Monument

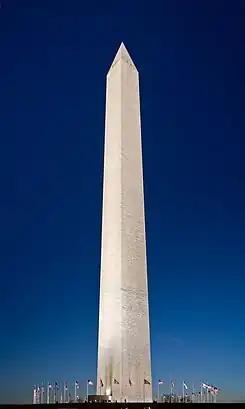
The Washington Monument in Washington, D.C., which honors the first president of the United States, George Washington, is the world's tallest obelisk.

A formalist interpretation of monuments suggests their origins date back to antiquity and even prehistory. Archaeologists like Gordon Childe viewed ancient monuments as symbols of power. Historians such as Lewis Mumford proposed that the practice began with Paleolithic landmarks, which served as sites for communication with ancestral spirits. However, these perspectives often project modern uses of monuments onto ancient structures. In art history, monuments are seen as significant sculptural forms; in architecture and urban planning, they are crucial for city organization and mapping. These contemporary interpretations have been retroactively applied to ancient and non-Western structures. This modern concept of monuments aligns with how past constructions are labeled as monuments today. Françóise Choay highlights the distinction between these views: "The historic monument is a precisely datable invention of the West... exported and diffused beyond Europe from the late nineteenth century." Basically, the definition framework of the term monument depends on the current historical frame conditions. Aspects of the Culture of Remembrance and cultural memory are also linked to it, as well as questions about the concepts of public sphere and durability (of the one memorized) and the form and content of the monument (work-like monument). From an art historical point of view, the dichotomy of content and form opens up the problem of the "linguistic ability" of the monument. It becomes clear that language is an eminent part of a monument and it is often represented in "non-objective" or "architectural monuments", at least with a plaque. In this connection, the debate touches on the social mechanisms that combine with Remembrance. These are acceptance of the monument as an object, the conveyed contents and the impact of these contents.